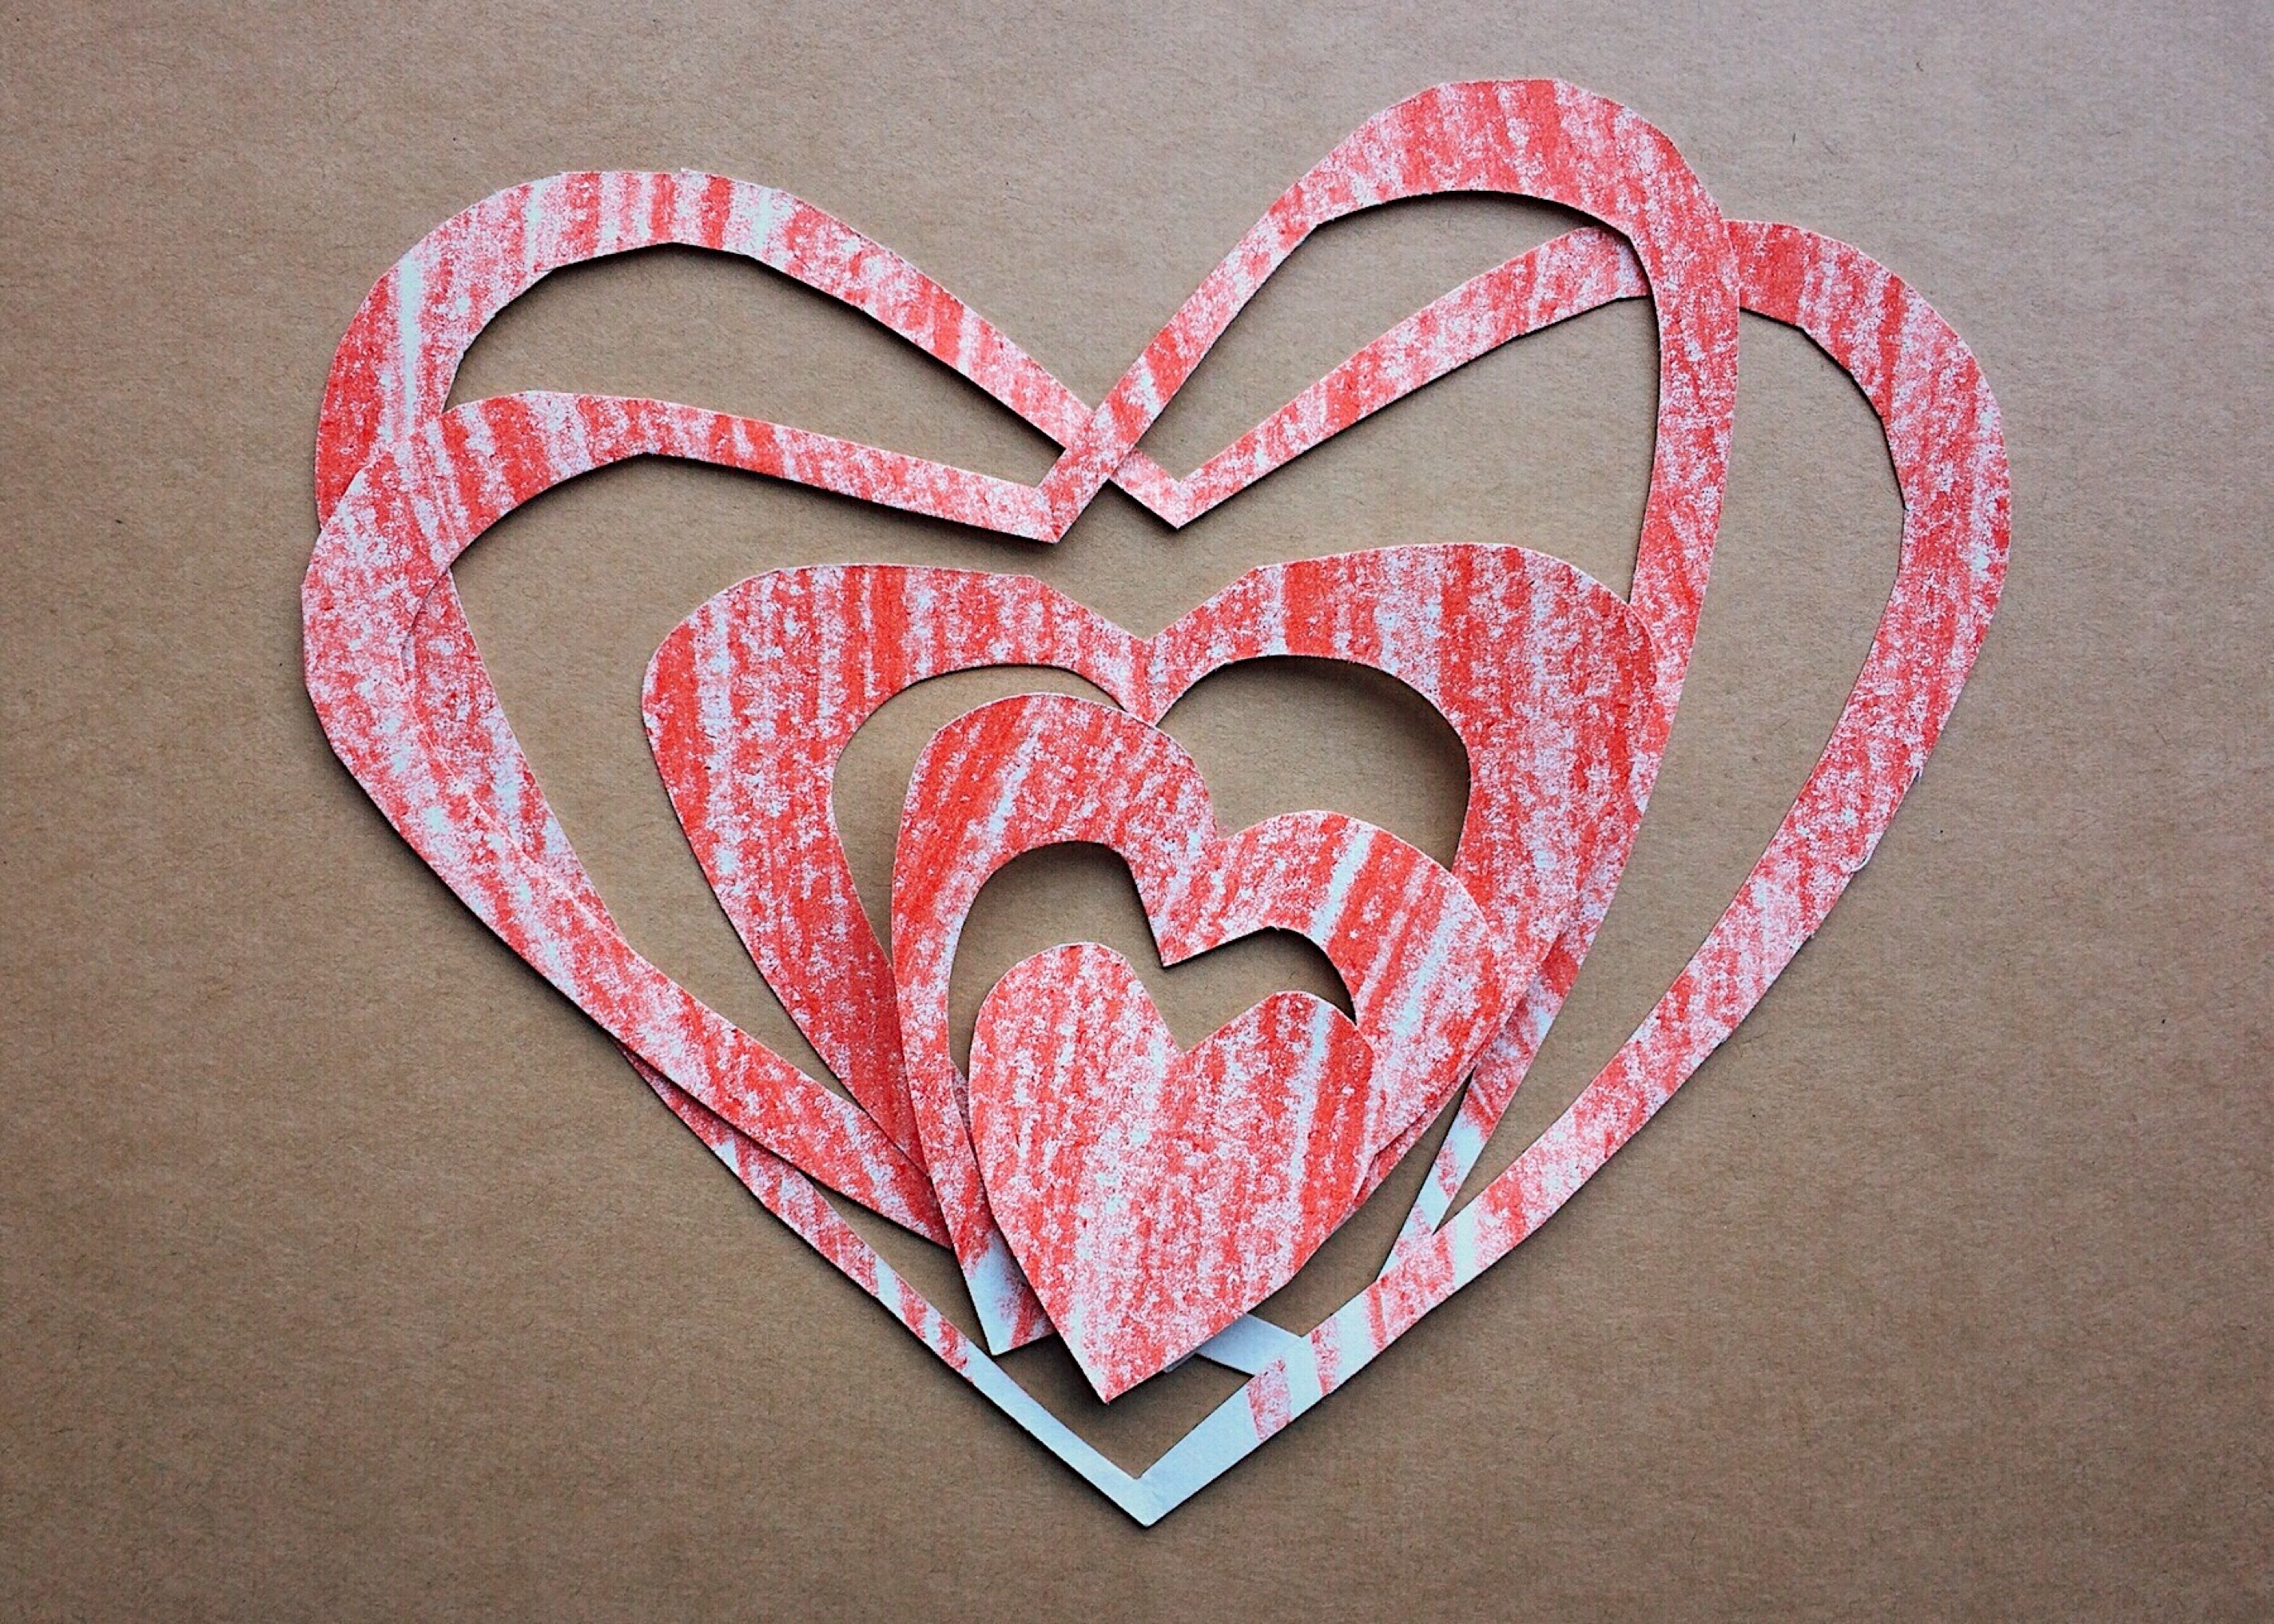
heart, red, pink, paper, human body, art, crafts, hearts, organ, valentine, valentine's day